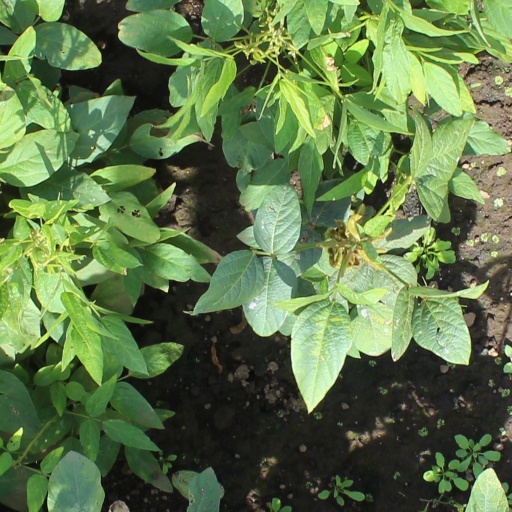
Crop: soybean